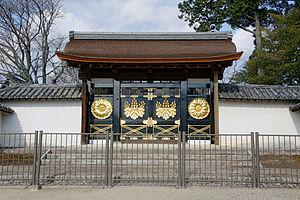
Le Sanbō-in est un temple bouddhiste situé au sud de Kyoto, connu aujourd'hui essentiellement pour la beauté de son jardin.